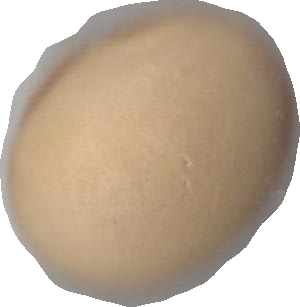
Variety: Dega